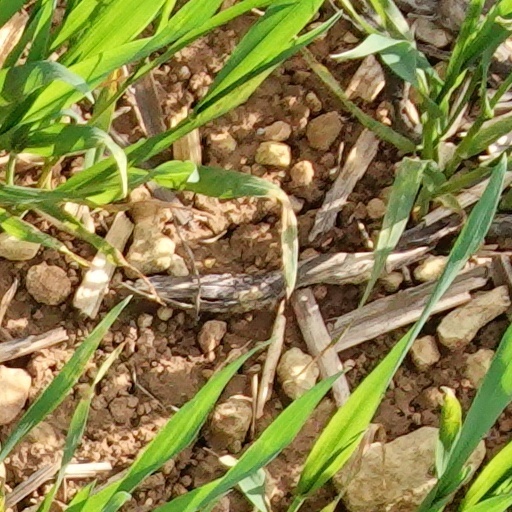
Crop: wheat